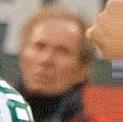
Age: 29